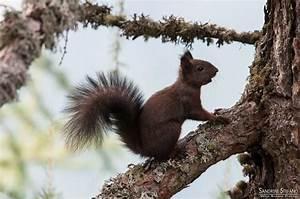
squirrel